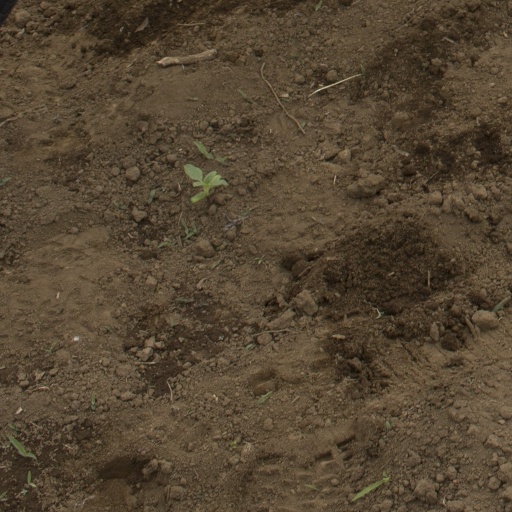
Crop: Jerusalem artichoke